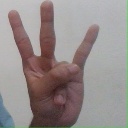
अक्षर: क्ष